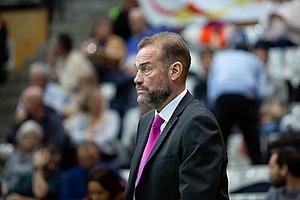
Néstor García, né le 11 janvier 1965, à Bahía Blanca, en Argentine, est un entraîneur de basket-ball argentin.